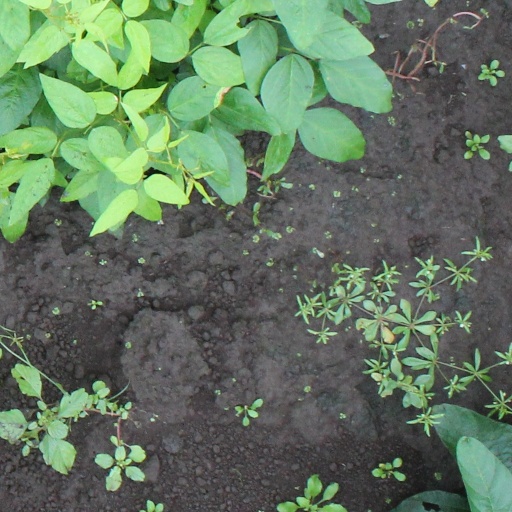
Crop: soybean